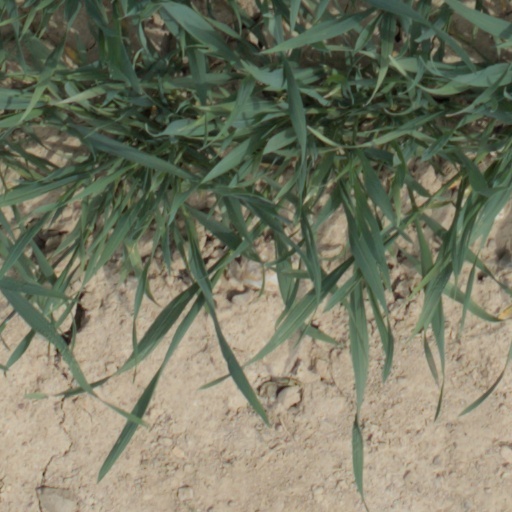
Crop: wheat